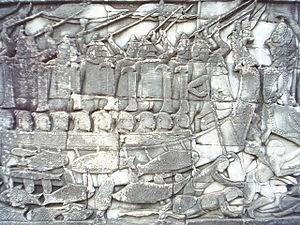
1ᵉʳ juin : échec du complot de Shishigatani contre les Taira au Japon. Les relations entre l'empereur retiré Go-Shirakawa et le clan Taira sont très tendues, et l’ancien empereur tente un coup d'État pour renverser le Daijō-daijin Taira no Kiyomori.
Le Bayon est le temple central de l'ancienne ville d'Angkor Thom, capitale des souverains khmers au début du XIIIᵉ siècle. Il est situé à l'intersection des routes Nord-Sud et Est-Ouest.